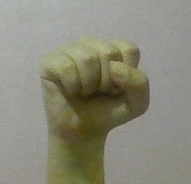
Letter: saad